Maya maize god

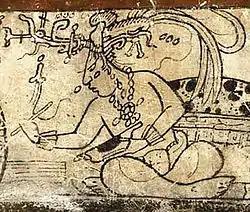
Fig. 1: Tonsured Maize God depiction as a patron of scribes; Mesoamerican Classic period.

Like other Mesoamerican peoples, the Maya peoples recognize in their staple crop, maize, a vital force with which they strongly identify. This is clearly shown by their mythological traditions. In the Mesoamerican Classic period (200-900), the Maize God shows aspects of a culture hero. According to the 16th-century "Popol Vuh", the Hero Twins have maize plants as alter egos and humanity was created from maize. The discovery and opening of Maize Mountain, the place where the corn seeds were hidden, remains one of the most popular tales.